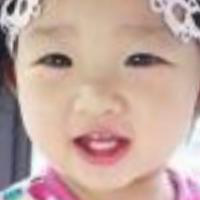
Age group: age 01-10